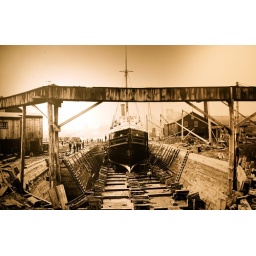
A huge photo of shipbuilders in the ship building yards of Manitowoc hangs in the Maritime Museum in Manitowoc, Wisconsin.